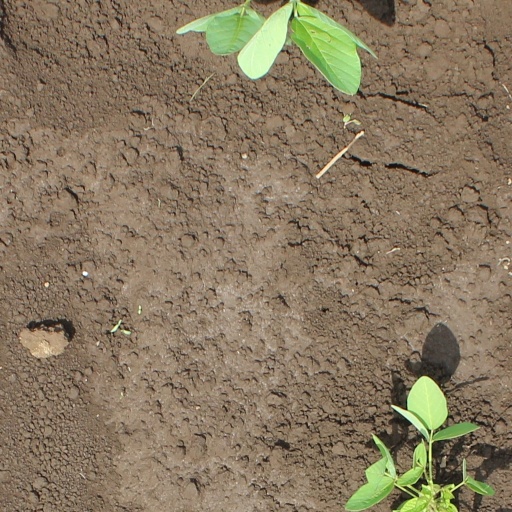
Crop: soybean